Ananda Mahidol

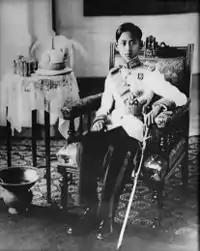
Photograph of the King in 1939

As the new king was still a child and was still studying in Switzerland, the National Assembly appointed Colonel Prince Anuwatjaturong, Lieutenant Commander Prince Aditya Dibabha, and Chao Phraya Yommaraj (Pun Sukhum) as his regents.